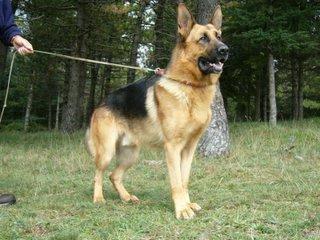
German_shepherd